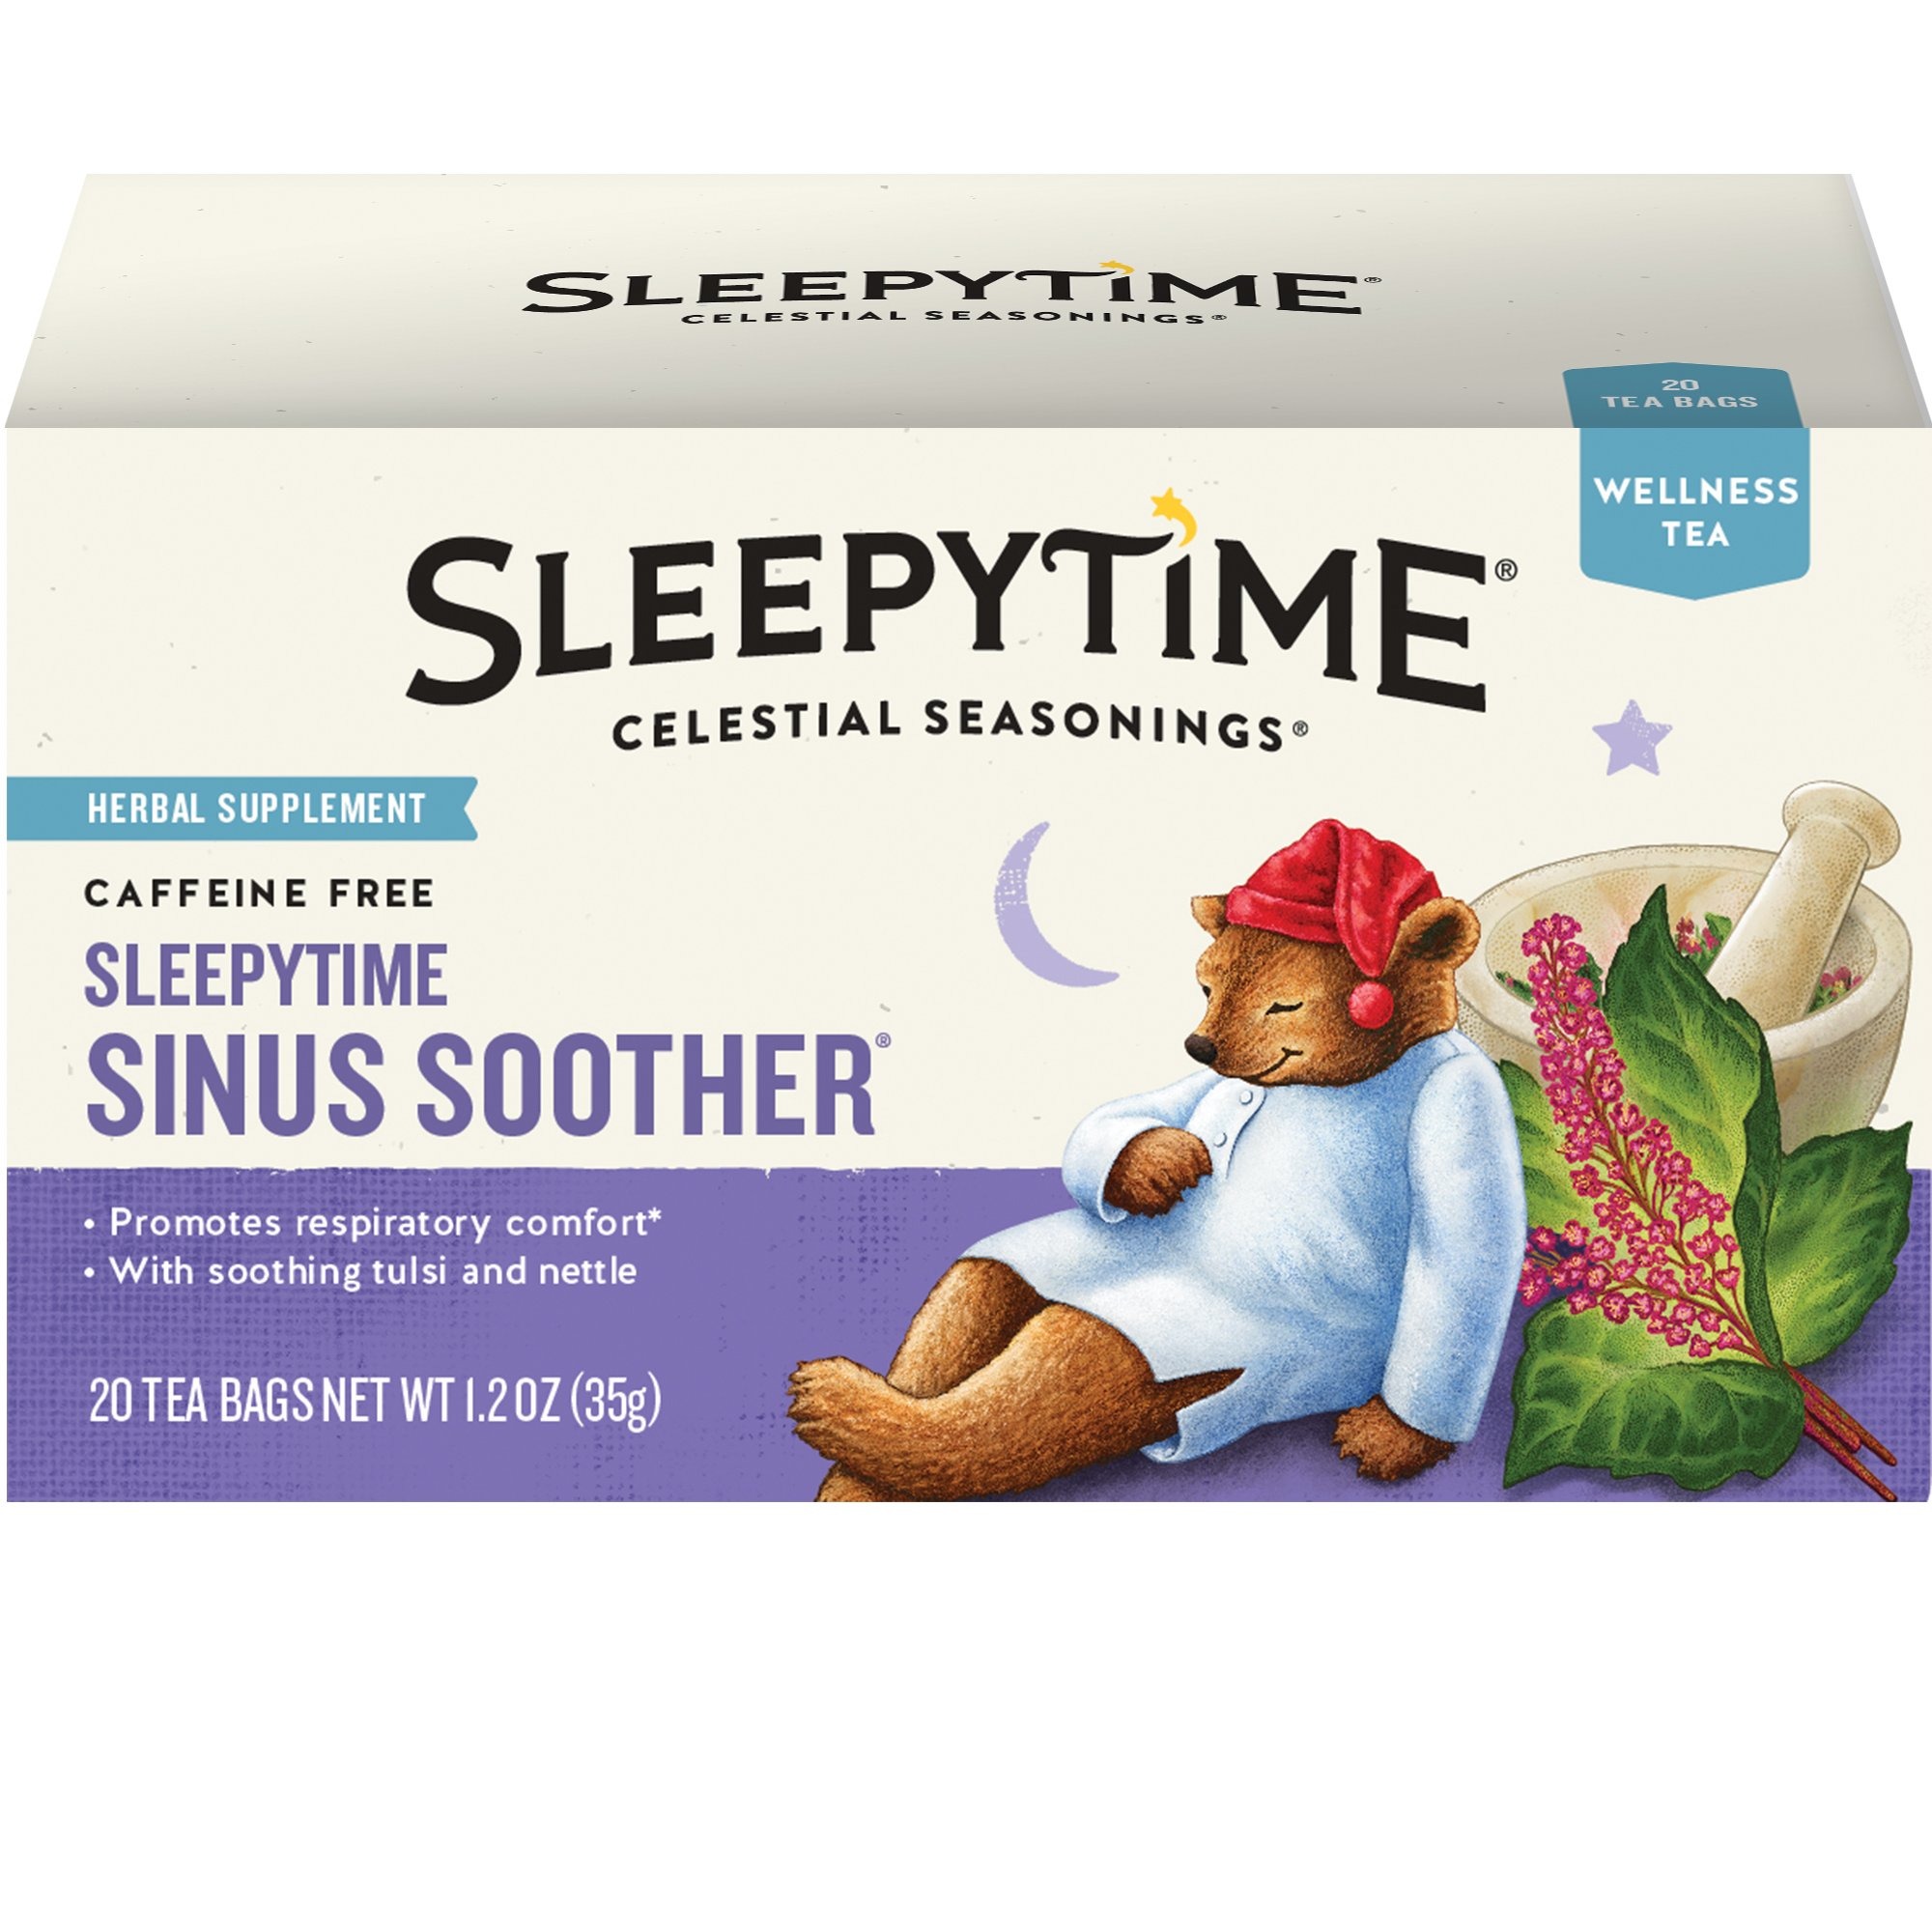
Item Name: Celestial Seasonings Wellness Tea, Sleepytime Sinus Soother, 20 Count Box
Bullet Point 1: One 20-count box of Sleepytime Sinus Soother tea bags
Bullet Point 2: Blended with tulsi, stinging nettle, chamomile and mint
Bullet Point 3: Caffeine and gluten-free
Bullet Point 4: No artificial flavors, colors or artificial preservatives
Bullet Point 5: Steep tea bag in hot water for 4-6 minutes for the perfect cup
Value: 20.0
Unit: Count

Price: 5.99